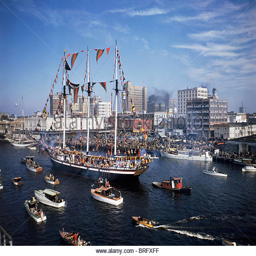
a schooner arrives for a festival honoring a pirate